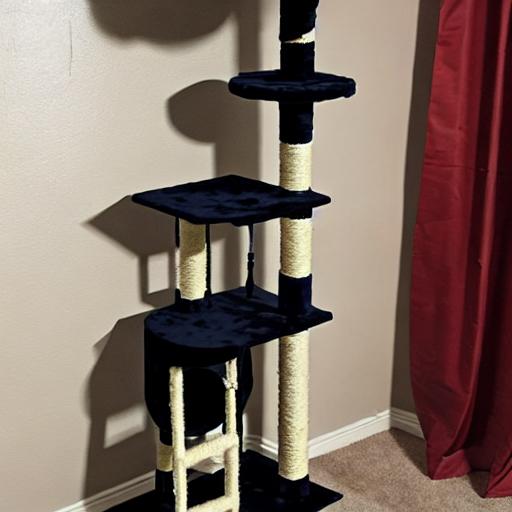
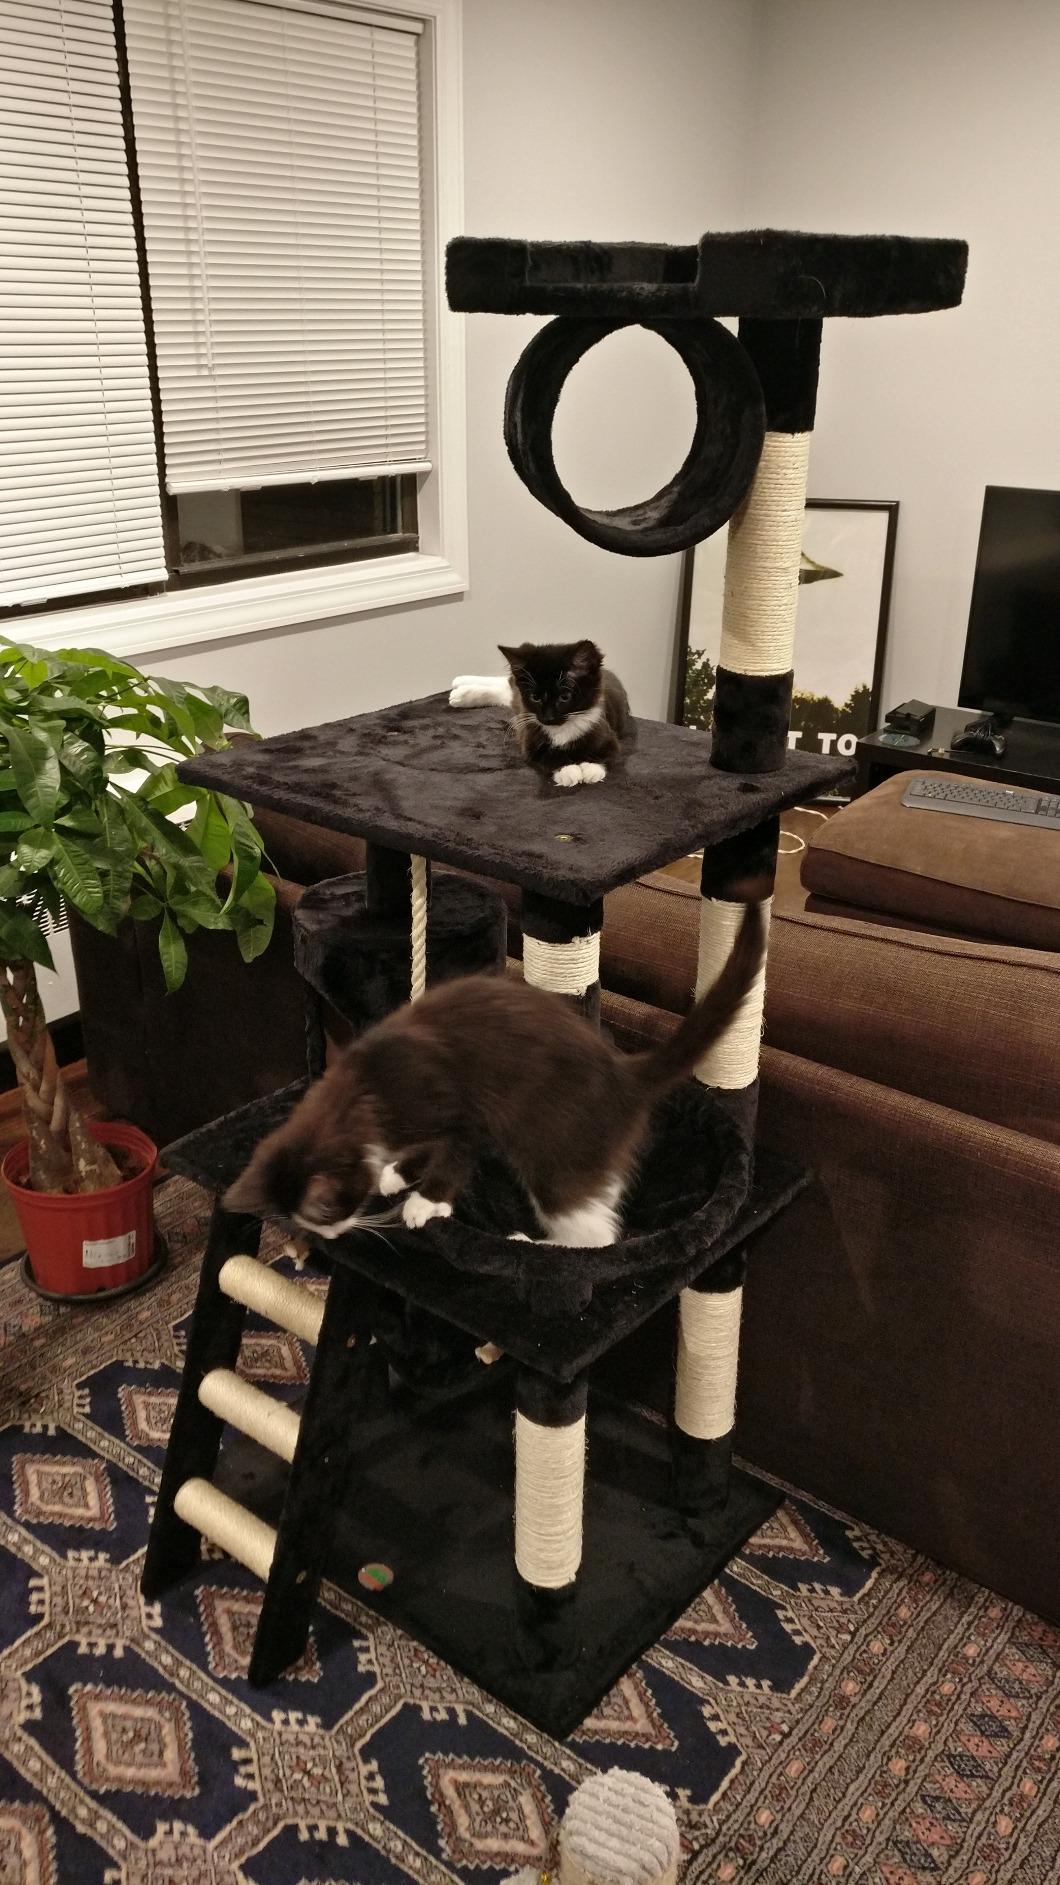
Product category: items_cat tree
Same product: no